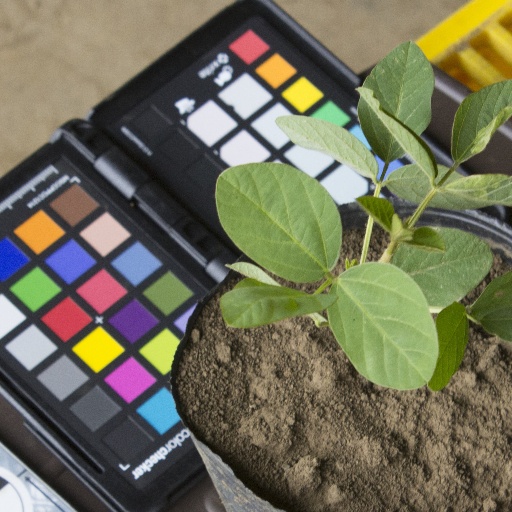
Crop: soybean